Squatting in Suriname

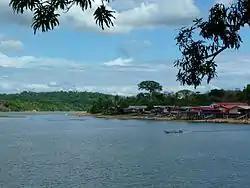

Squatting in Suriname is the occupation of unused land or derelict buildings without the permission of the owner. Maroons and indigenous peoples such as Tiriyó Amerindians have squatted buildings and illegal gold prospectors have occupied land.